Tourist Police (Malaysia)

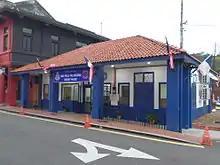
Tourist Police Unit in Malacca.

The Tourist Police Unit is a specialised unit of the Royal Malaysian Police which provide tourist and visitors information on law, customs, culture and attractions in the local community. Tourist Police uniforms are dark blue with a white peaked cap. Badges worn on left pocket also feature an "i", symbolising the international code for "information".